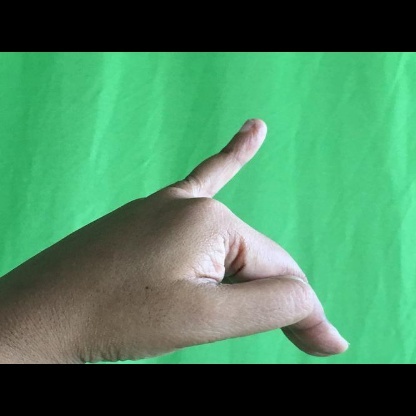
Mudra: Hamsapaksha